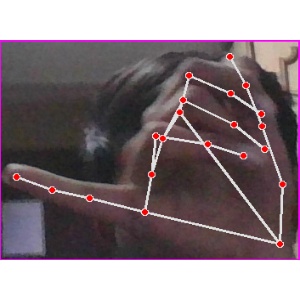
अक्षर: च